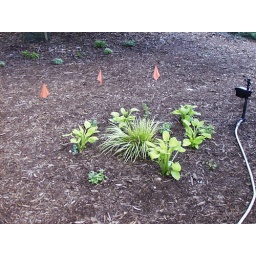
Mid yard under Maples...Golden Hostas, Ornamental grass &amp;amp; golden Dead nettle.